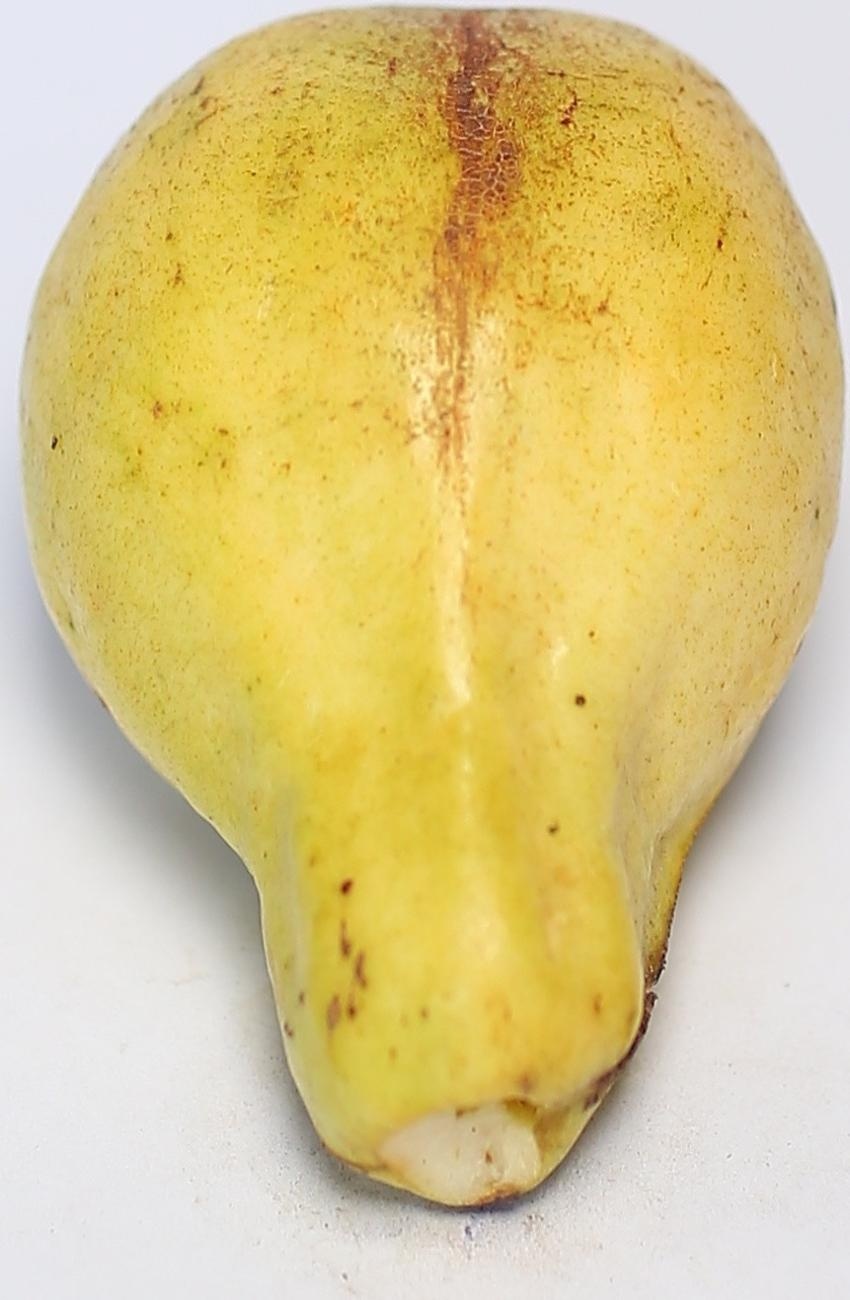
Maturity: ripe
Variety: local-sindhi